Specimens of Archaeopteryx

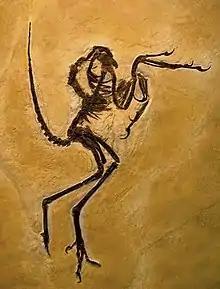
The Solnhofen specimen

Both slabs of the specimen display bone material and faint feather impressions, and together preserve the parts of the dorsal vertebrae and gastralia, a number of bones of the arms and especially the hand with all three fingers well-preserved, a small piece of the pelvic girdle, and substantial parts of both legs, most notably the feet which are also reasonably well-preserved, particularly the phalanges and metatarsus of the left foot. All pieces remain in original articulation and both slabs show relatively little decay.